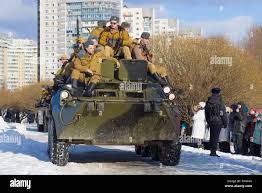
Label: BTR